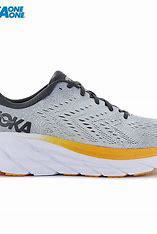
Brand: Hoka
Model: 100